Puteri Beach

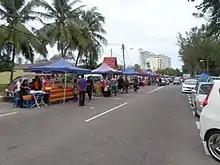
Puteri Beach night market

Puteri Beach, formerly Kundor Beach is a 2.1 km long beach in the town of Tanjung Kling, in the Malaysian State of Malacca. It has been developed as a resort beach by the Malacca State Government since the 1990s. Various activities are found around the beach, ranging from fishing, camping as well as work place for fishermen. It also has night markets, hotels, food stalls and restaurants stretching along the road in parallel with the shore line. In April 2021, rock revetment was constructed along the beach to save it from coastal erosion which has spread over a length of 100 meters.